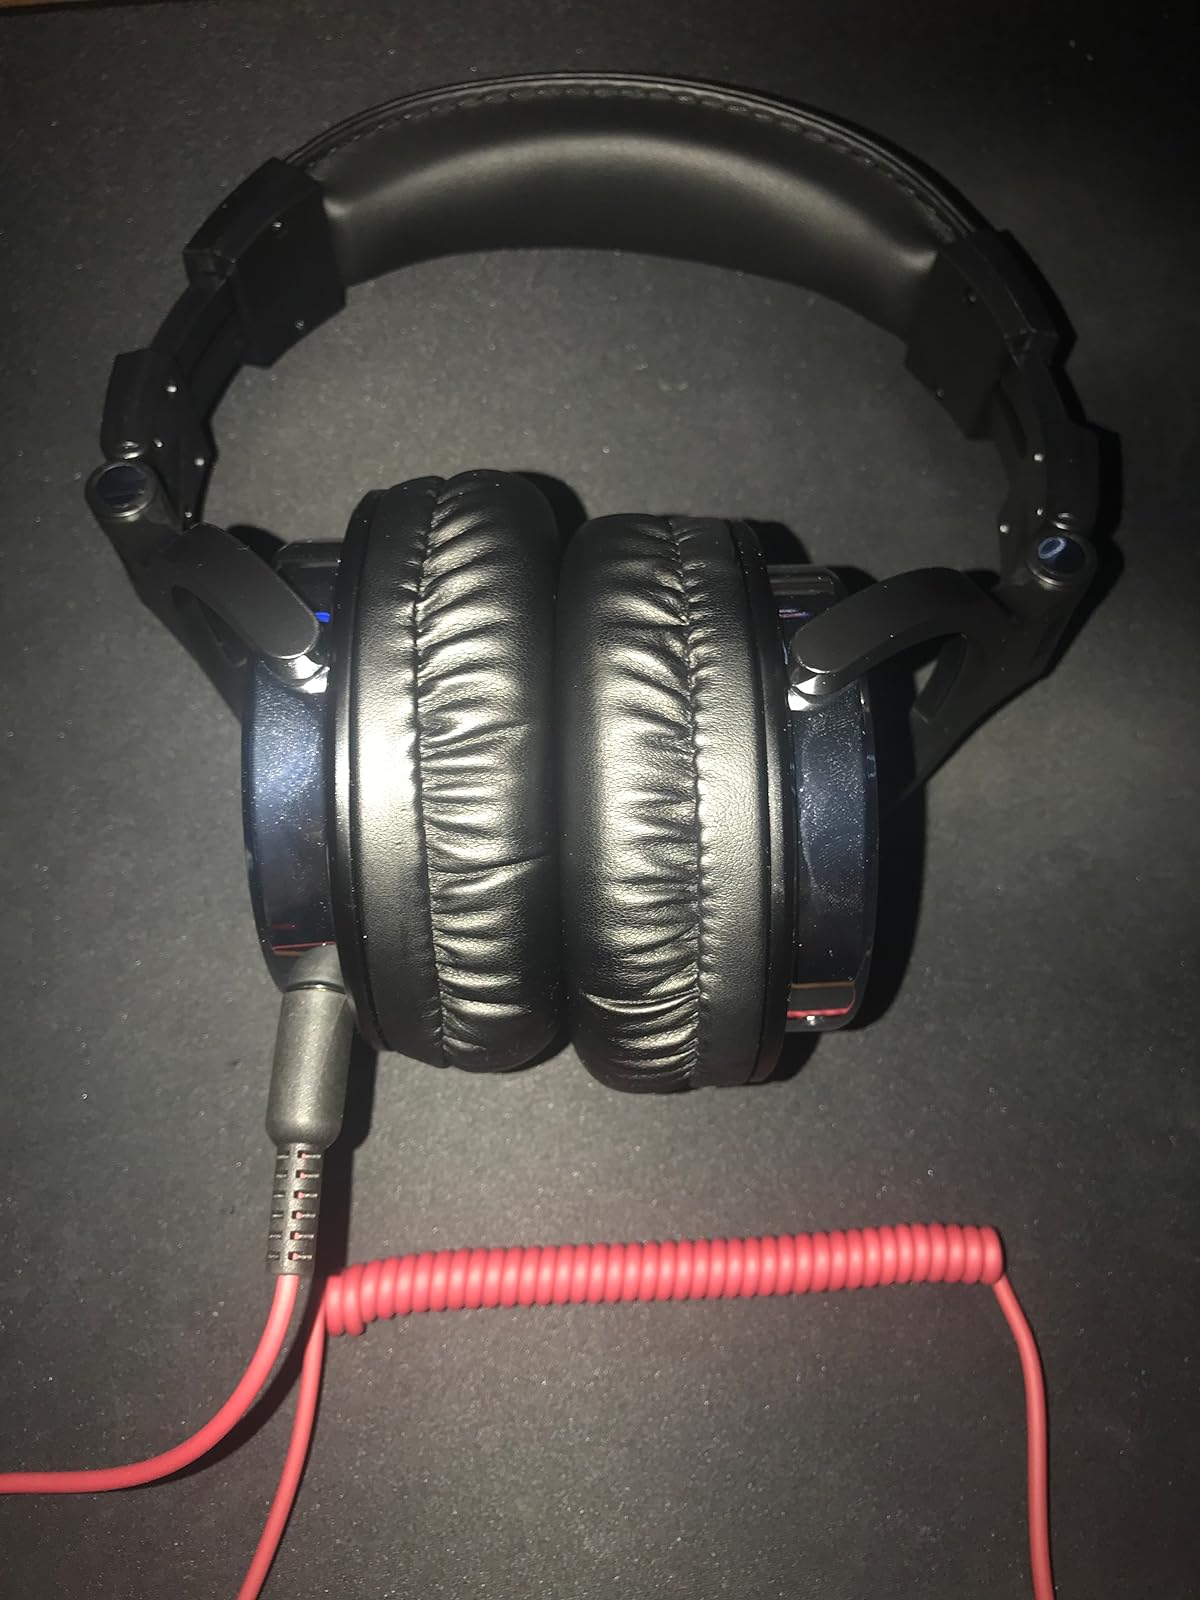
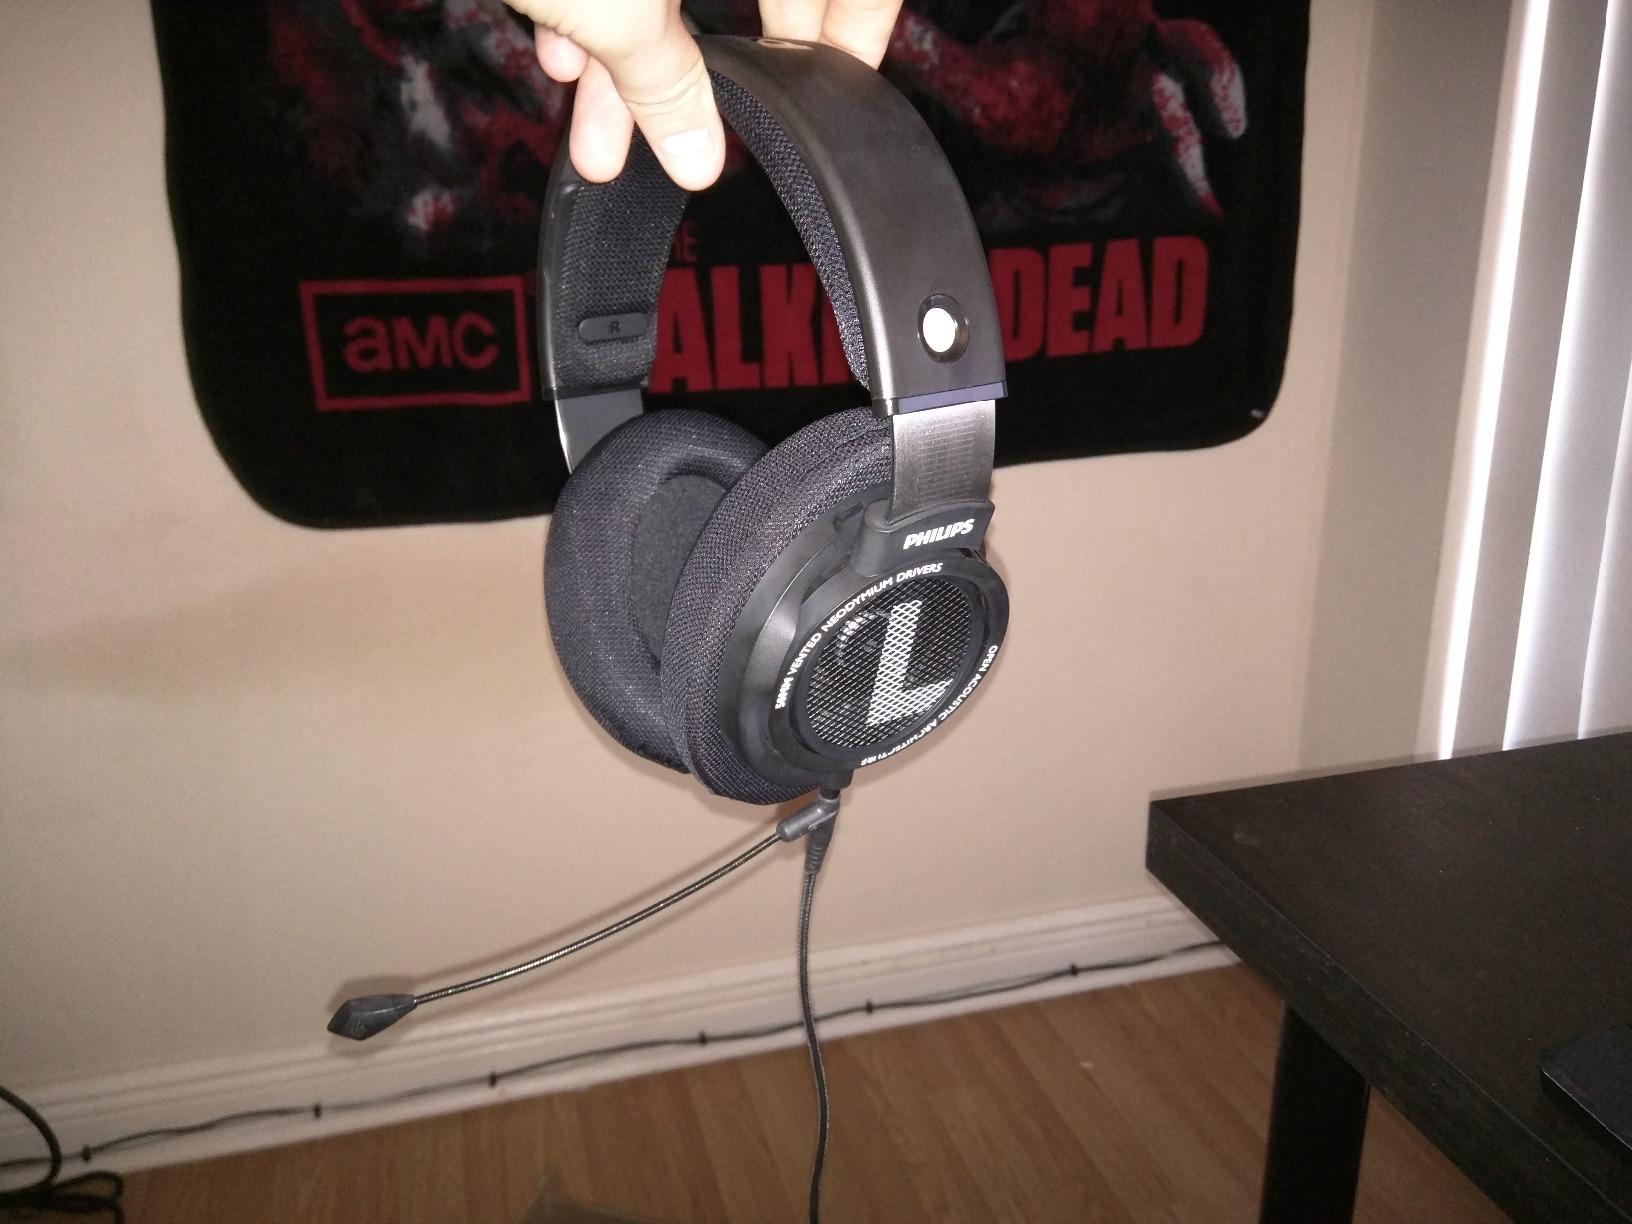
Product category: headphones
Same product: no